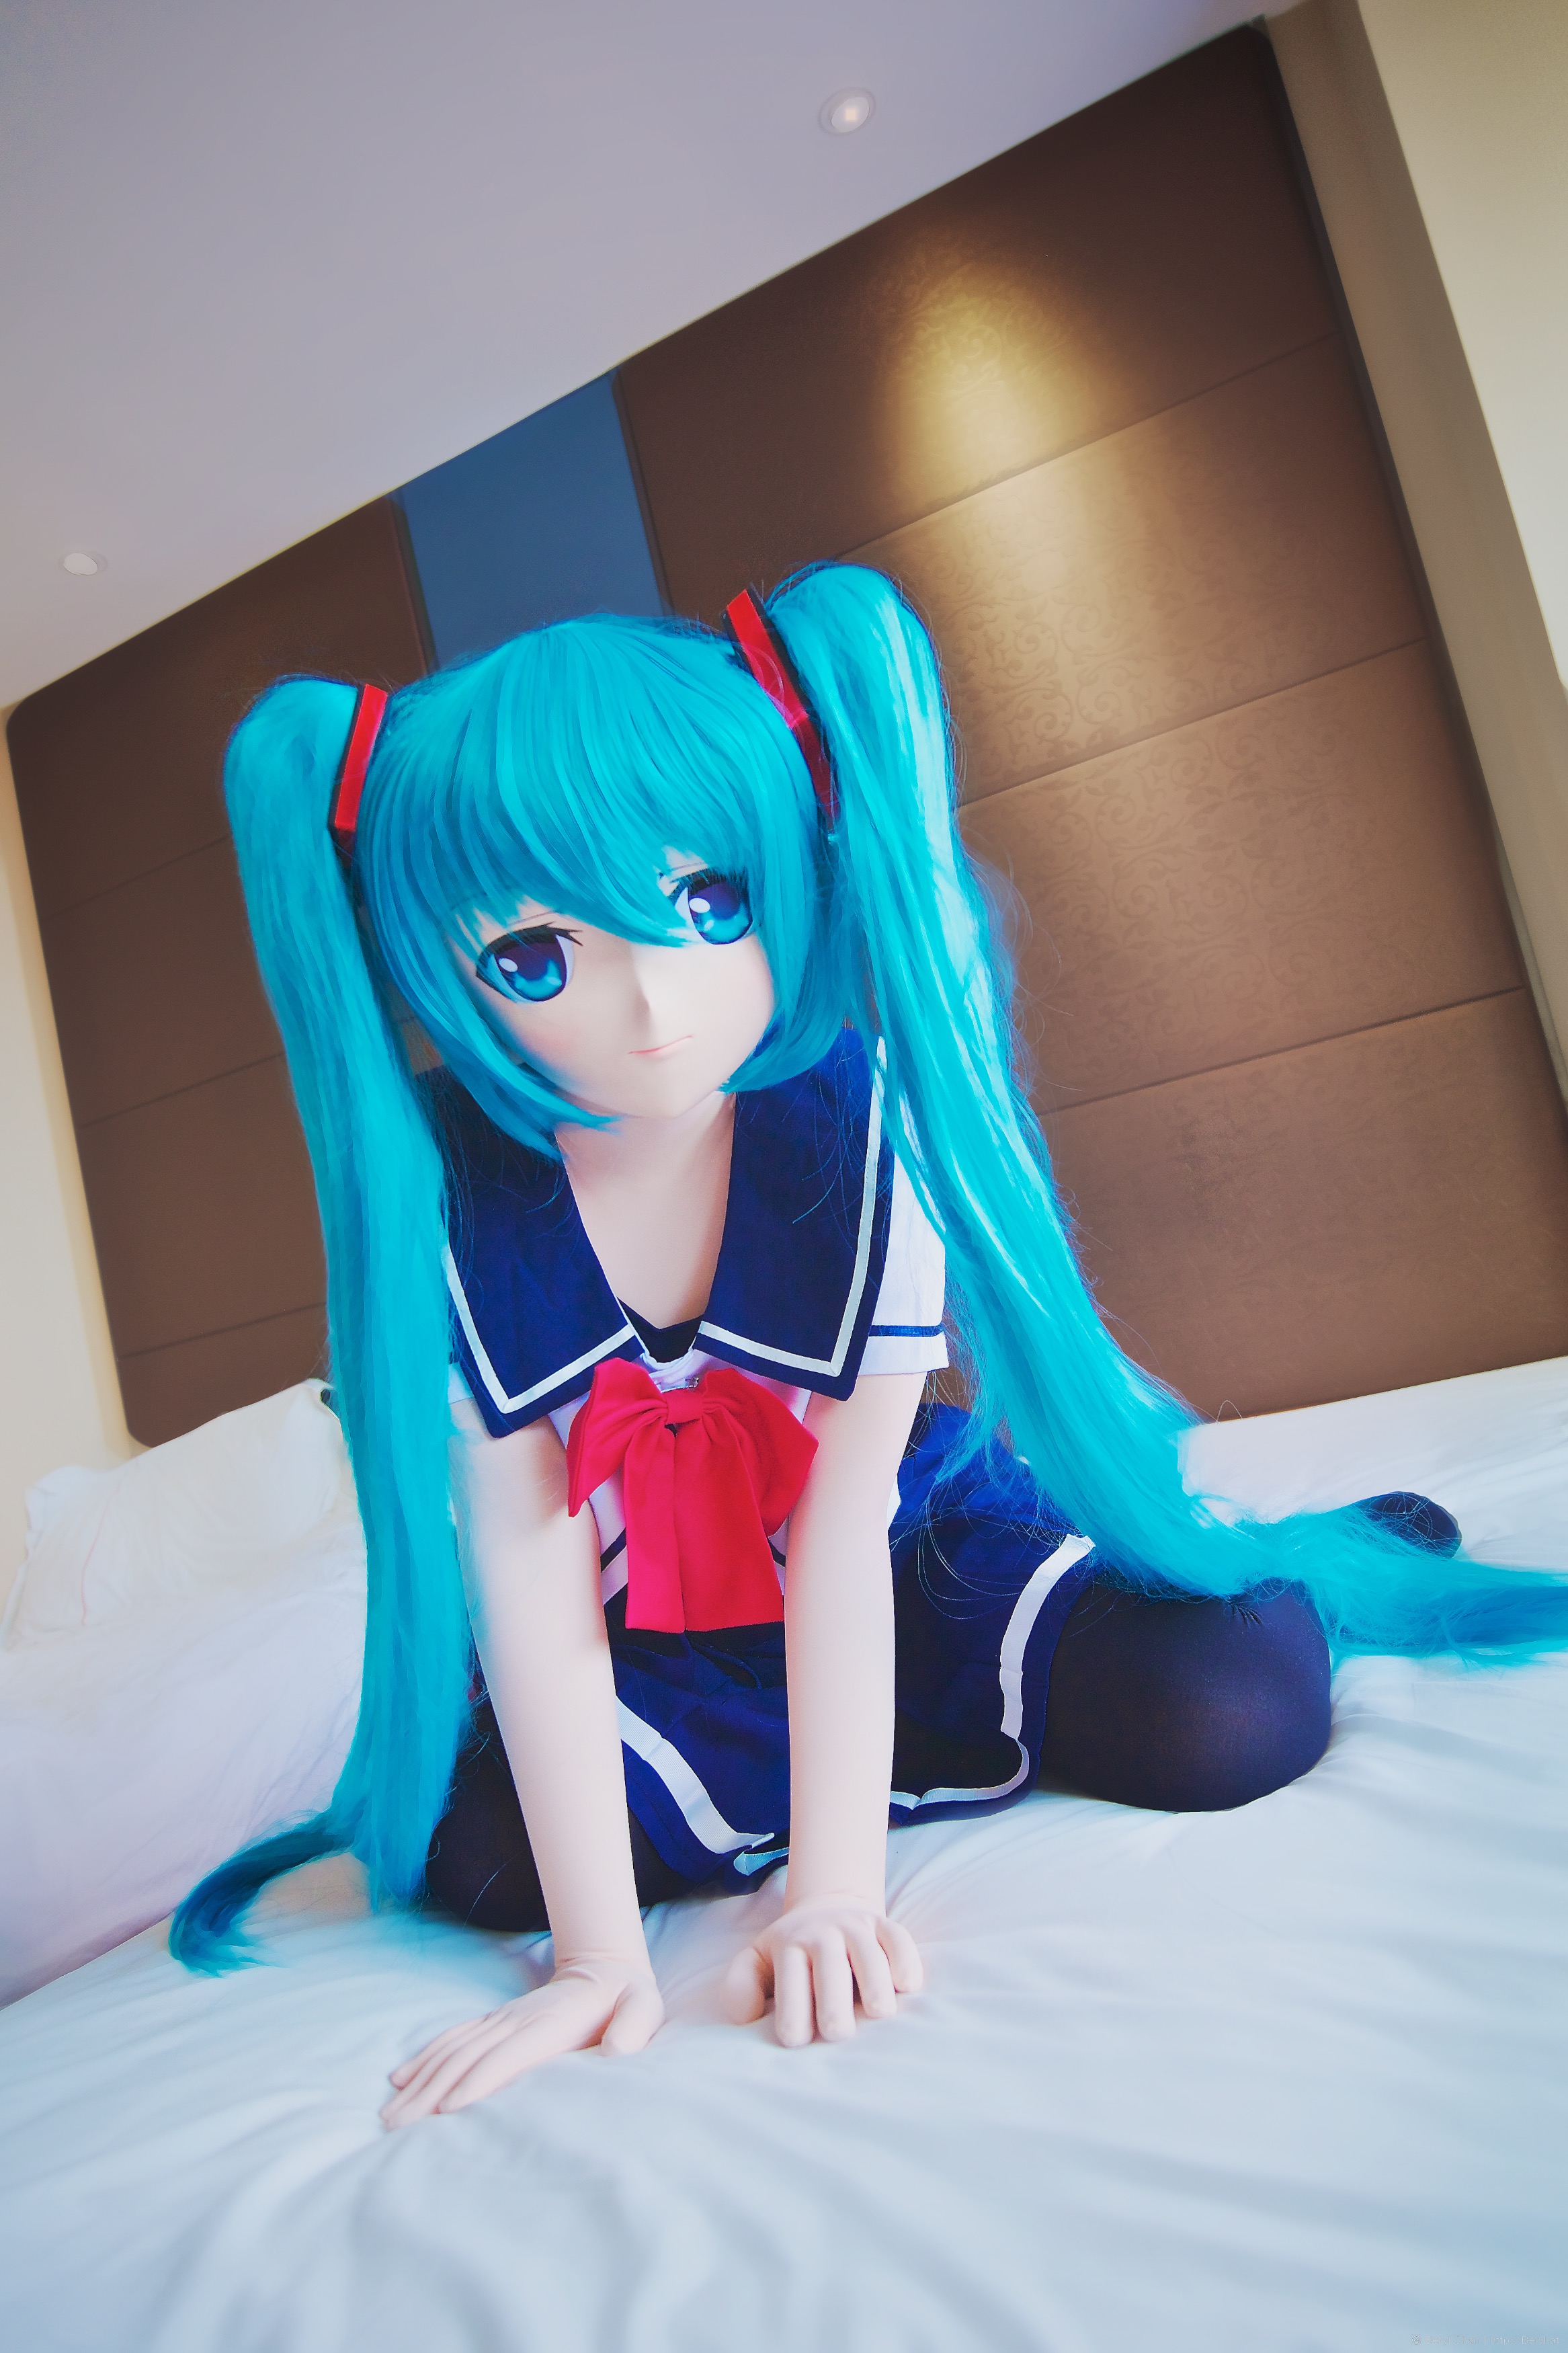
girl, cute, fujifilm, sitting, indoor, blue, clothing, face, cosplay, mask, hands, bed, wide, 24mm, costume, animegao, kigurumi, anime, hatsunemiku, schooluniform, fujifilmxpro1, miku, 240mm